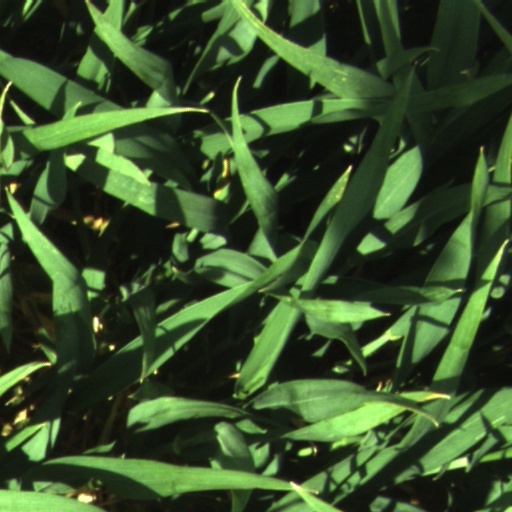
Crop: wheat